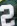
Number: 2